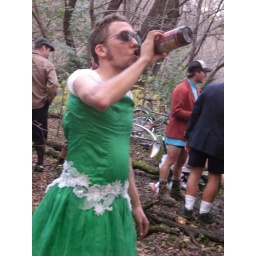
karl in a green dress